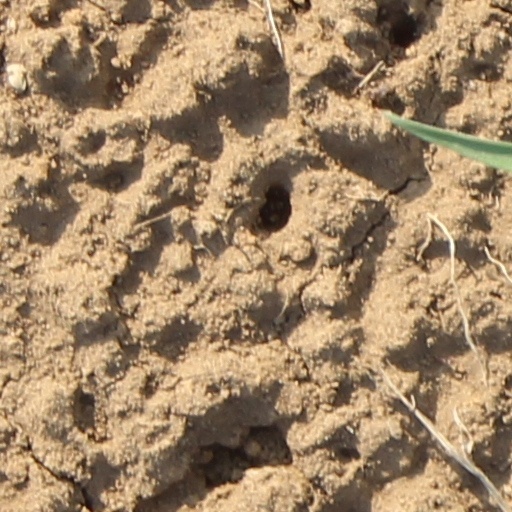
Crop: wheat